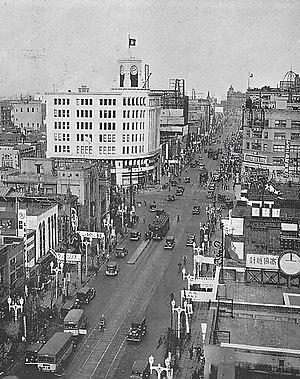
Ginza est un quartier chic de Tokyo, situé dans l'arrondissement de Chūō.